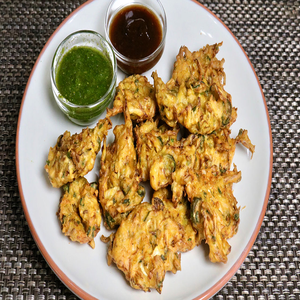
Dish: pakora